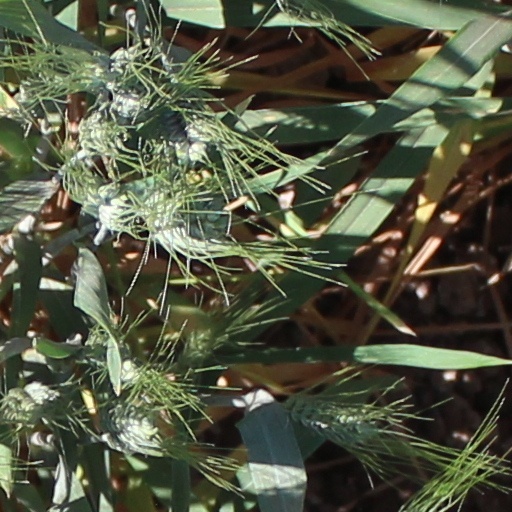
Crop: wheat